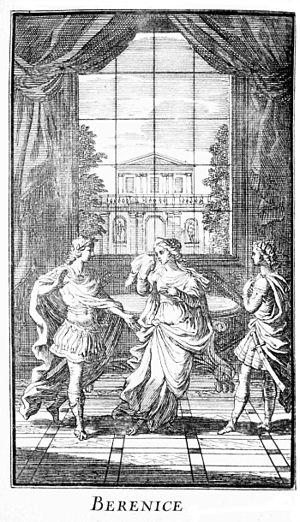
Bérénice est une tragédie historique en cinq actes et en vers de Jean Racine, représentée pour la première fois le 21 novembre 1670 à l’hôtel de Bourgogne, avec Marie Champmeslé, sa nouvelle actrice vedette, dans le rôle-titre. L'épître dédicatoire est adressée à Colbert.